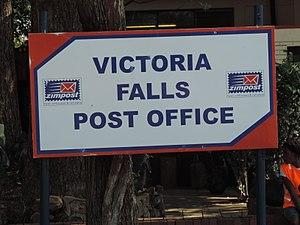
Enseigne du bureau de poste de la ville de Victoria Falls, au Zimbabwe.
Zimbabwe Posts Ltd, alias Zimpost est l’opérateur public responsable du service postal au Zimbabwe.